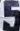
Number: 5